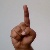
The image shows a hand gesture representing the letter 'D' in Indian Sign Language.